Aneta Zając

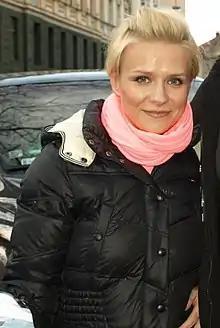
Aneta Zając

Aneta Zając (born 19 April 1982, Warsaw) is a Polish actress.